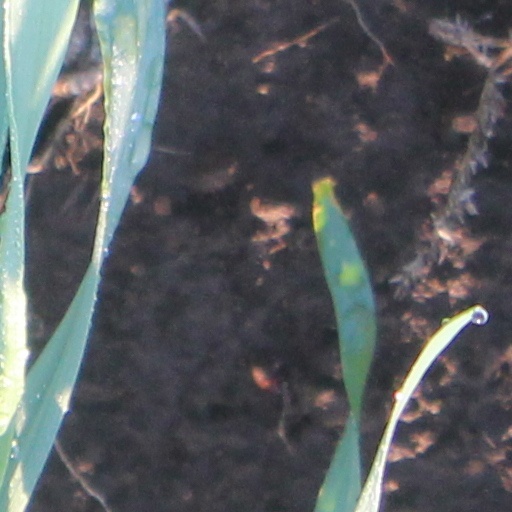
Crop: wheat